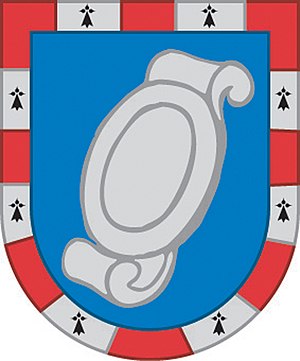
Silfverschiöld
Slægtens våben.
Silfverschiöld er en svensk adelsslægt, der omfatter både baroner og adel uden titel.